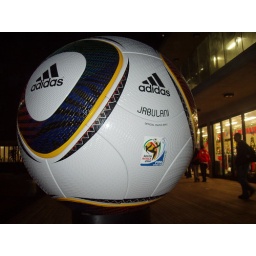
Jabulani ball in front of the official FIFA shop, Durban beach front